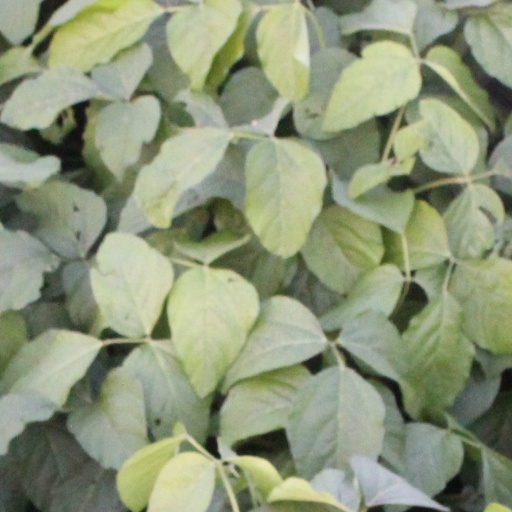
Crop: soybean